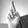
ASL letter: R